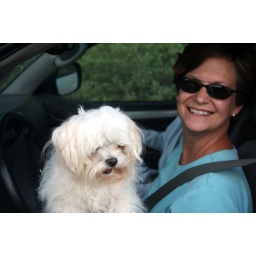
cheryl spot in car red